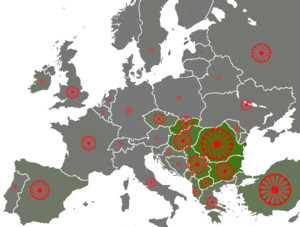
Le mot Roms désigne en français un ensemble de populations établies dans divers pays du monde et ayant, à origine, une culture et des origines communes dans le sous-continent indien, également dénommées par les exonymes Tziganes / Tsiganes, Gitans, Bohémiens, Manouches ou Romanichels ou encore « gens du voyage » par confusion ou par vision fantasmée. Leurs langues initiales font partie du groupe, issu du sanskrit, parlé au nord-ouest du sous-continent indien, et qui comprend aussi le gujarati, le pendjabi, le rajasthani et le sindhi. Minoritaires sur une vaste aire géographique entre l'Inde et l'océan Atlantique, puis sur le continent américain, les élites lettrées de ces populations ont adopté comme endonyme unique le terme Rom, signifiant en langue romani « homme accompli et marié au sein de la communauté ». Deux autres dénominations, les Sintis et les Kalés, sont considérées tantôt comme des groupes différents des Roms, tantôt comme inclus parmi ces derniers.